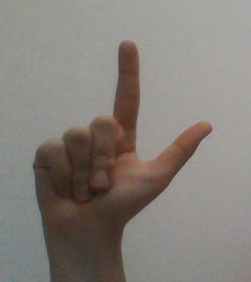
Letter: laam